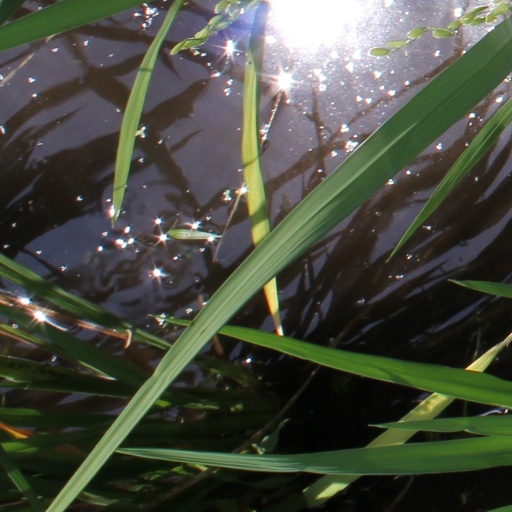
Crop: rice